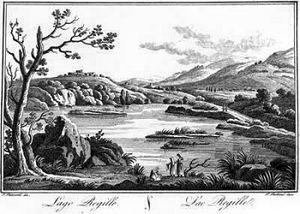
La bataille du lac Régille est une bataille décisive du début du Vᵉ siècle av. J.-C. opposant la République romaine aux Latins confédérés venus soutenir les Tarquins chassés de Rome quelques années plus tôt. La bataille est remportée par le dictateur romain Aulus Postumius Albus qui reçoit le cognomen de Regillensis. Les Latins vaincus sont contraints d'accepter les clauses d'un traité de paix favorable aux Romains, le foedus Cassianum, qui réintègre Rome au sein de la Ligue latine avec une position dominante.